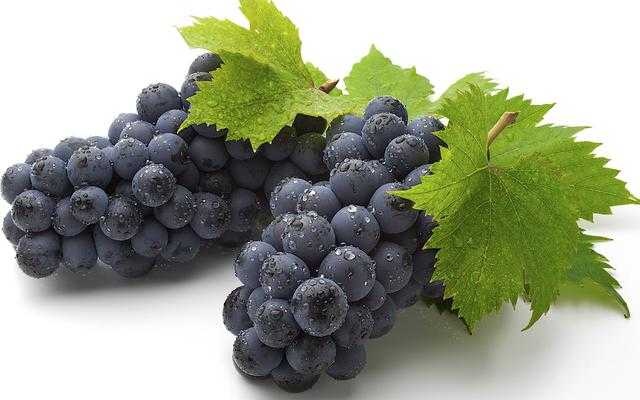
Label: Grapes